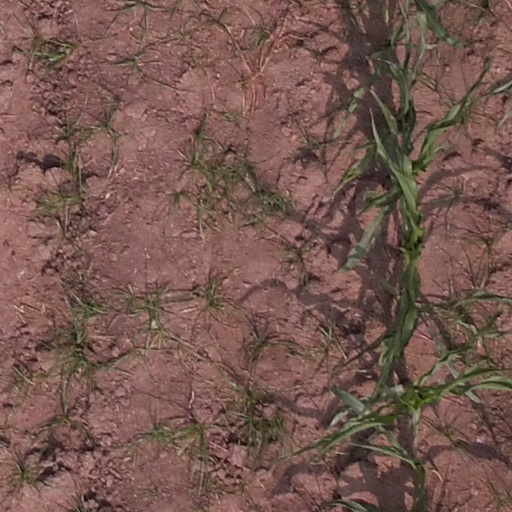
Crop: maize; corn